Prumnopitys

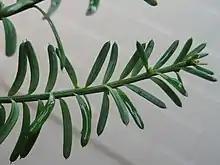
Adult leaves of "P. taxifolia"

Prumnopitys is a genus of conifers belonging to the family Podocarpaceae. It includes three species of densely branched, dioecious evergreen trees up to 40 metres in height, native to South America and New Zealand.